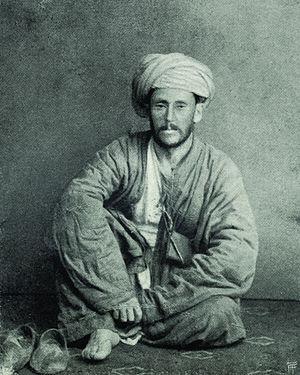
Ármin Vámbéry, ou Arminius Vambery, né Hermann Wamberger le 19 mars 1832 à Szentgyörgy, mort le 15 septembre 1913 à Budapest, est un géographe orientaliste hongrois, professeur des universités et membre de l'Académie hongroise des sciences.